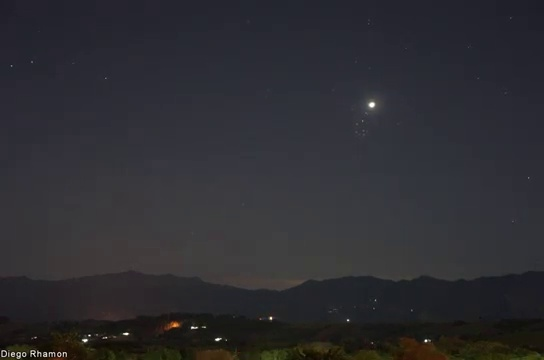
Fire: no
Smoke: no